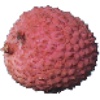
Label: lychee